Apple's EU tax dispute

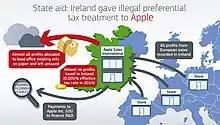

Apple's EU tax dispute refers to an investigation by the European Commission into tax arrangements between Apple and Ireland, which allowed the company to pay close to zero corporate tax over 10 years.